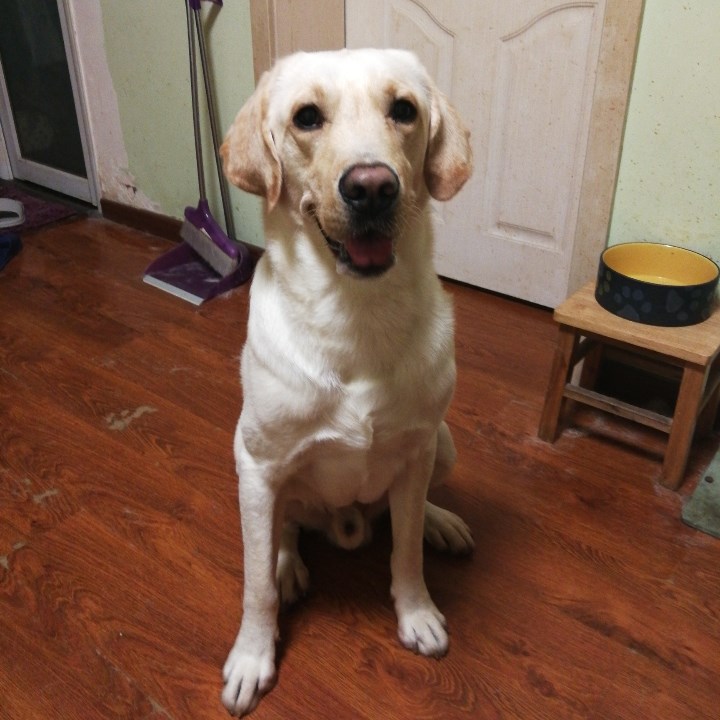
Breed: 3580-n000122-Labrador_retriever